Sgt. Pepper's Lonely Hearts Club Band (song)

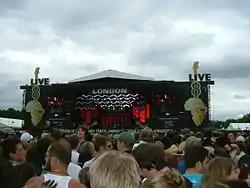
McCartney has often performed the song in concert, including at Live 8 in London in 2005.

"Sgt. Pepper's Lonely Hearts Club Band" was never performed live by the Beatles. It was performed by three of the former band members (McCartney, Harrison and Starr) plus Eric Clapton on 19 May 1979, at Clapton's wedding party.